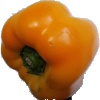
Label: yellow_pepper